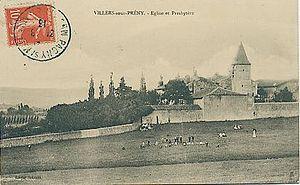
Villers-sous-Prény est une commune française située dans le département de Meurthe-et-Moselle en région Grand Est. Le territoire de ce village fait partie du Parc naturel régional de Lorraine.